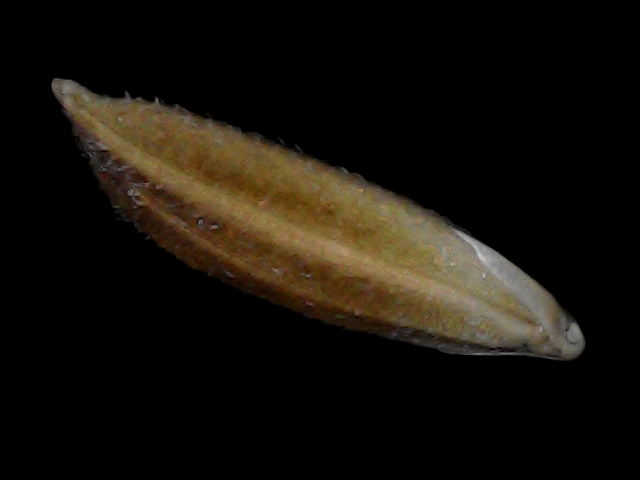
Rice variety: Bd56